Dongyin

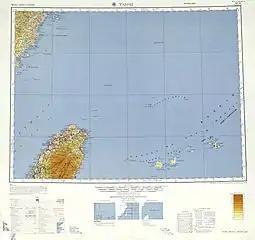
Map including Dongyin (labeled as Tung-yin Shan) (AMS, 1954)

Dongyin Township is an archipelago in the East China Sea off the PRC-administered Loyuan Bay (Lò̤-nguòng-uăng) and is approximately from Keelung on Taiwan, with a total area of 4.4 km. The east coast of Shi Wei Mountain on Dongyin is the easternmost of the Matsu Islands (26。 23' 08"N, 120。 30' 08" E), while the north coast of Beigu Reef on Xiyin (Siyin) is the northernmost of the Matsu Islands. Dongyin itself is the northernmost point of the territory of the Republic of China (Taiwan). The islands are the key transportation hub between Mawei and Shanghai, and are of strategic importance in the Taiwan Strait area.